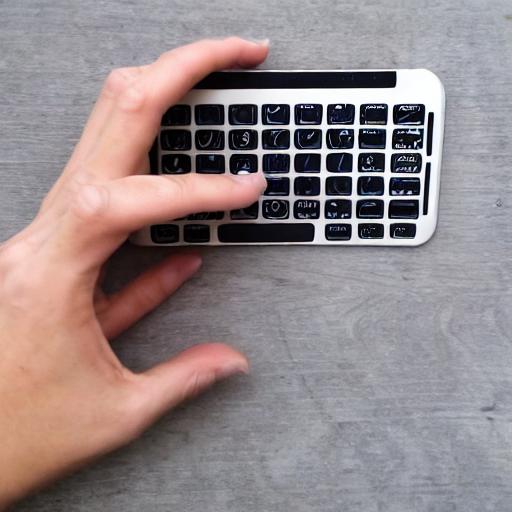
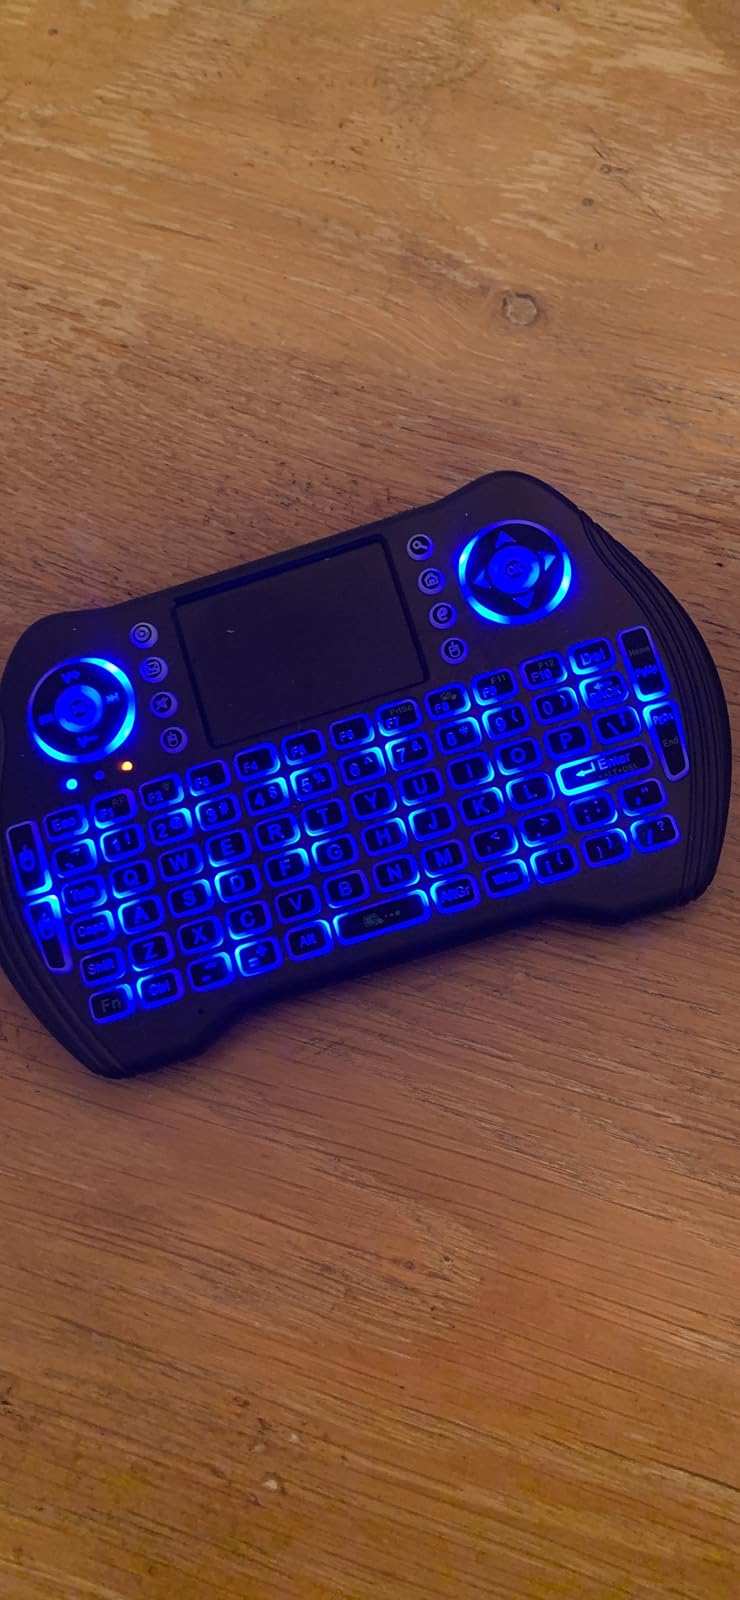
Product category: keyboard
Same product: no